Airport rail link

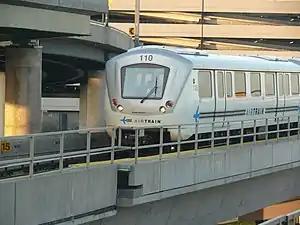
AirTrain JFK, New York City

A hybrid solution adopted in some cities is a direct link to an airport railway station connected to a people mover. The passenger transfers from the railway station to the people mover which then completes the journey to the airport terminal. While this option is commonly chosen to reduce construction costs, it is only feasible when a rail line is near the airport. Some airports, such as San Francisco International Airport, are directly served by an airport rail link to some terminals but not others. In such cases, passengers using terminals that lack a direct connection must use a people mover to access their terminal. People movers typically also serve parking lots, airport hotels and off-site car rental facilities. People movers are seen to have a higher perceived quality compared to a shuttle bus.